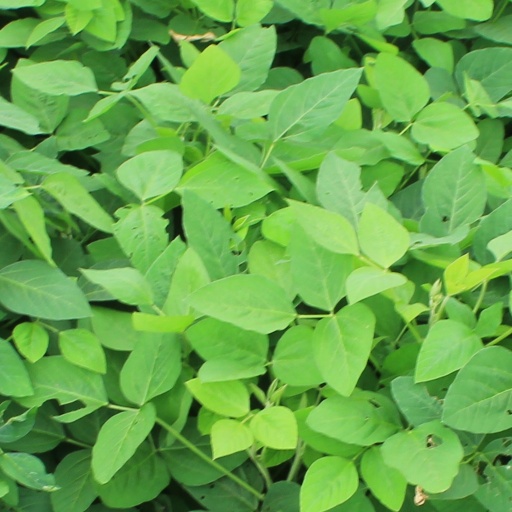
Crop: soybean